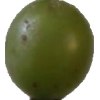
Label: grape